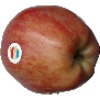
Label: Apple Red 1